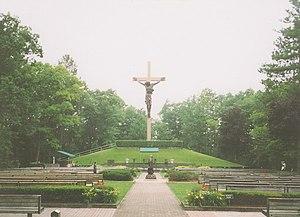
Indian River est une census-designated place située dans le comté de Cheboygan, dans l’État du Michigan aux États-Unis. En 2010, sa population est de 1 959 habitants.